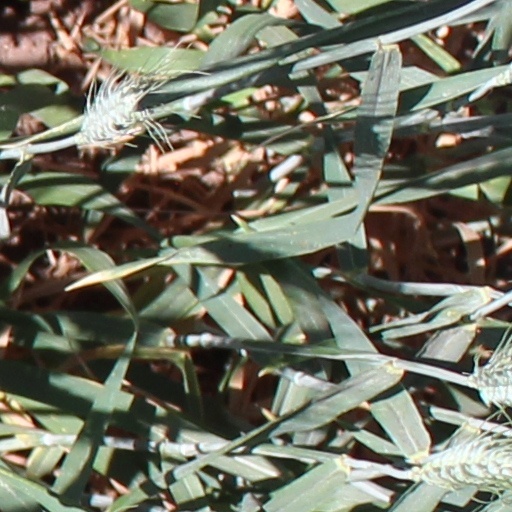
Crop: wheat